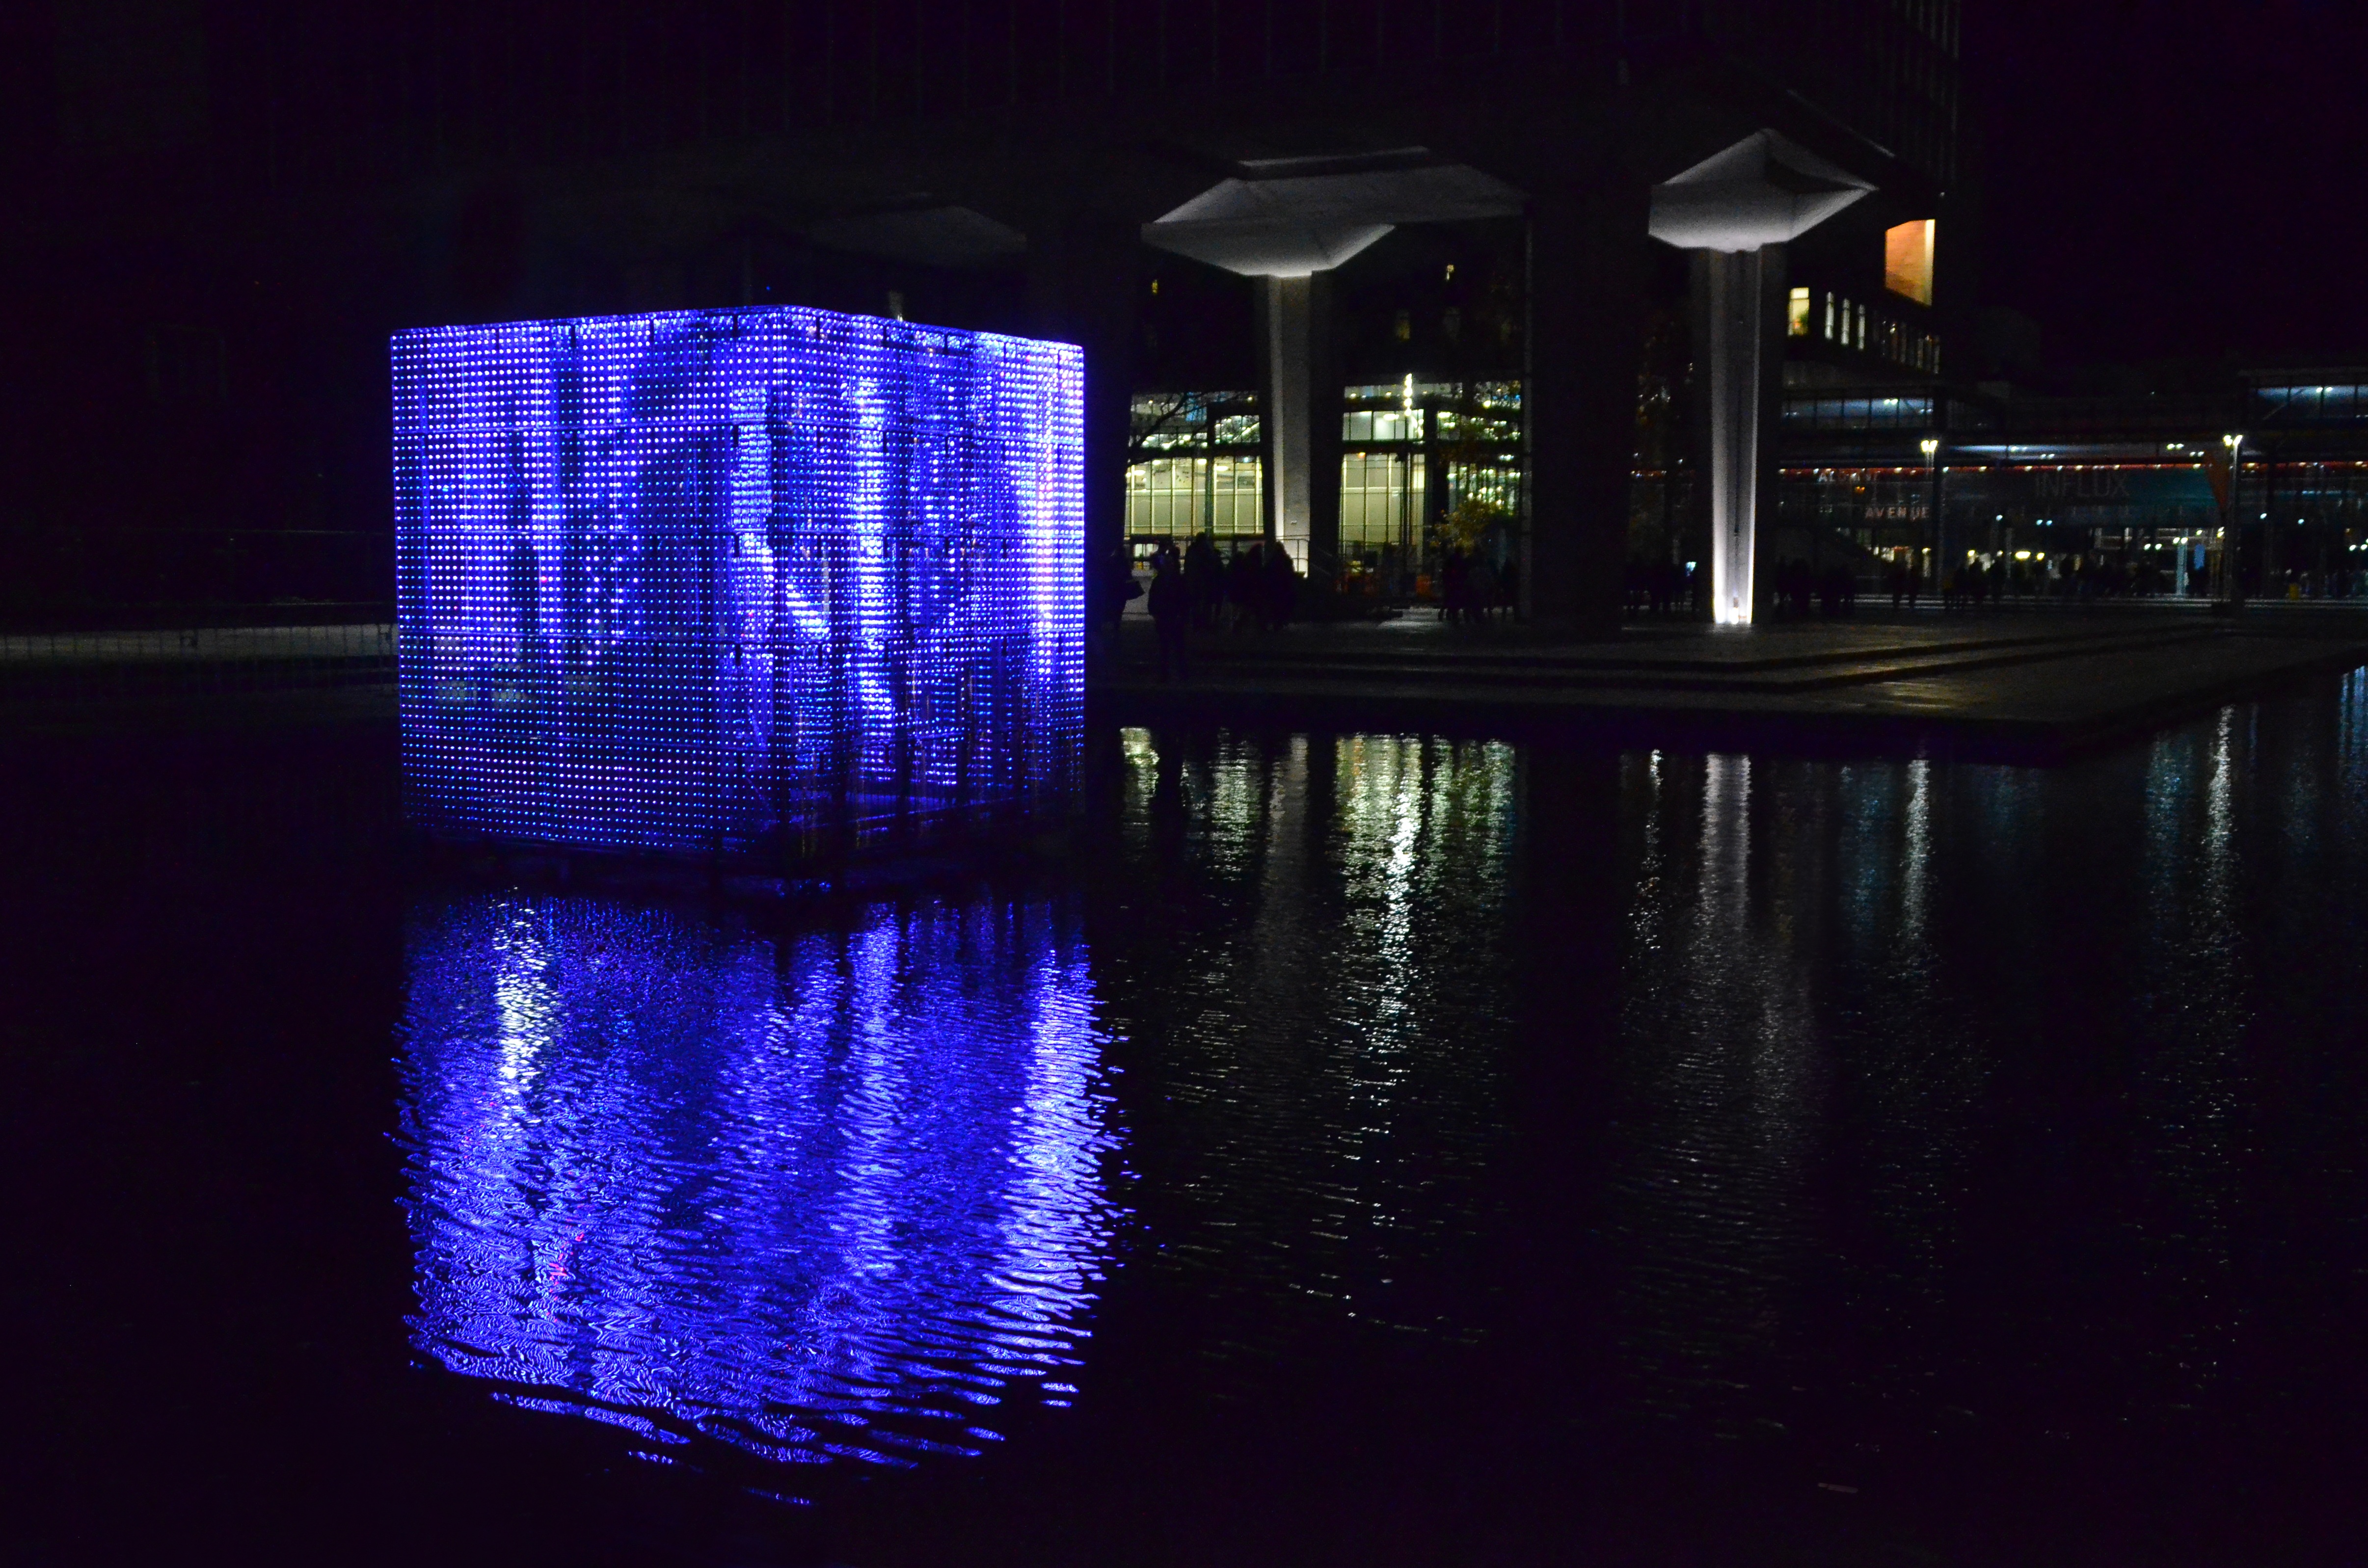
tree, light, night, city, dark, reflection, glow, darkness, blue, lighting, 2016, project, art, lines, branches, light art, light fixture, culture, cube, blue light, eindhoven, display device, light artist